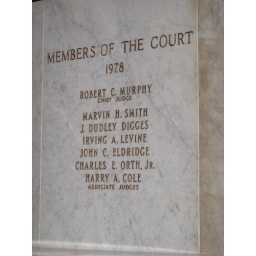
The Marble Plaque in the middle of the ground floor lobby